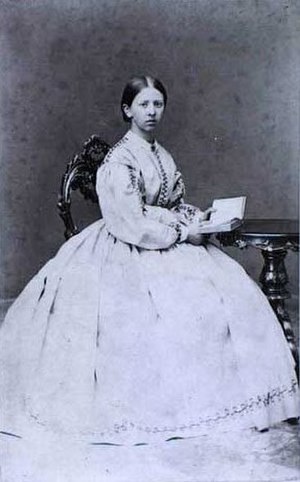
Eduard Hansen / Værker
Ida Falbe-Hansen fotograferet af Eduard Hansen
Eduard Hansen var en dansk portrætmaler og fotograf.